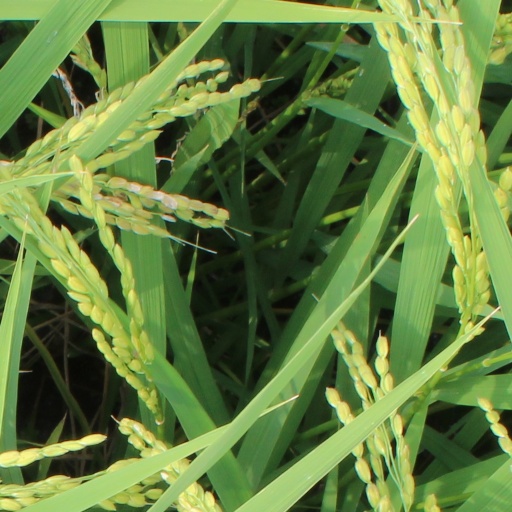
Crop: rice